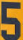
Number: 5